Bački Petrovac

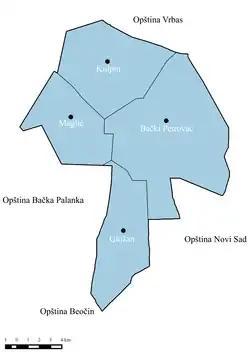
Map of Bački Petrovac municipality

The ethnic Slovaks form a majority of the population in the municipality. Settlements with Slovak majorities are: Bački Petrovac (Slovak: Báčsky Petrovec), Gložan (Slovak: Hložany), and Kulpin (Slovak: Kulpín). There is one settlement with a Serb majority: Maglić. The town is located in southern Bačka (hence the name), some 25 km northwest of Novi Sad, the capital of Vojvodina. It is the cultural center of Slovaks in the province, and other places in the eponymous municipalities are also inhabited by many Slovaks.